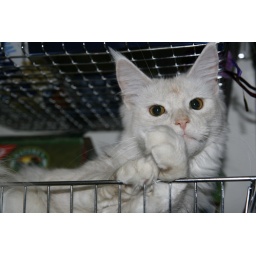
Anais, my Maine Coon cat, in the kitchen wire cart with cereal boxes at age seven months...